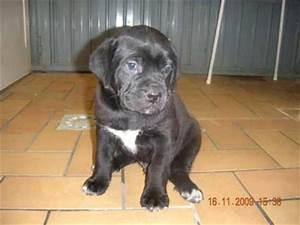
dog